National Register of Historic Places listings in Winchester, Massachusetts

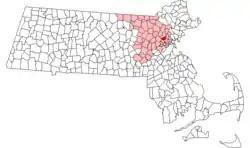
Location of Winchester in Massachusetts

This is a list of properties and historic districts in Winchester, Massachusetts, that are listed on the National Register of Historic Places.